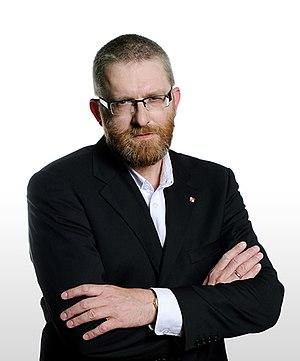
L’élection présidentielle polonaise de 2015, sixième élection présidentielle de la IIIᵉ République, est un scrutin visant à élire le président de la république de Pologne pour un mandat de cinq ans. Elle se tient les 10 mai et 24 mai 2015, quelques mois avant les élections législatives de l'automne.